Hartselle Downtown Commercial Historic District

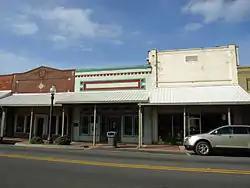
Buildings on Main Street in February 2012

The Hartselle Downtown Commercial Historic District is a historic district in Hartselle, Alabama. The town was founded in 1870 when the Louisville and Nashville Railroad was extended south to Birmingham and Mobile. Hartselle quickly grew into a transportation hub for shipping timber and cotton. The town was devastated by two fires, in 1901 which destroyed all commercial buildings east of the railroad tracks, and in 1916 where twenty-one buildings including the passenger and freight depots were destroyed. Only nine buildings (all brick) survived the 1916 fire. After an initial building boom from 1916 through 1920, development slowed due to low farming prices after World War I and the Great Depression. Notable structures in the district are the hip roofed L&N passenger depot and two-story freight depot and the Colonial Revival post office (built 1939). Of the commercial buildings, 51 are one story, 14 are two stories, and 1 is three stories. The district was listed on the National Register of Historic Places in 1999.